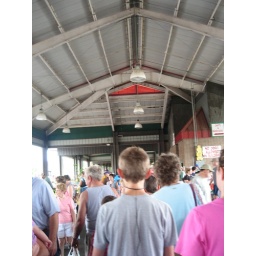
i went to the raleigh farmers market today, and it was a solid wall of people in the vegetable section.